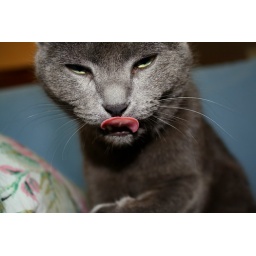
tha cat in the hat